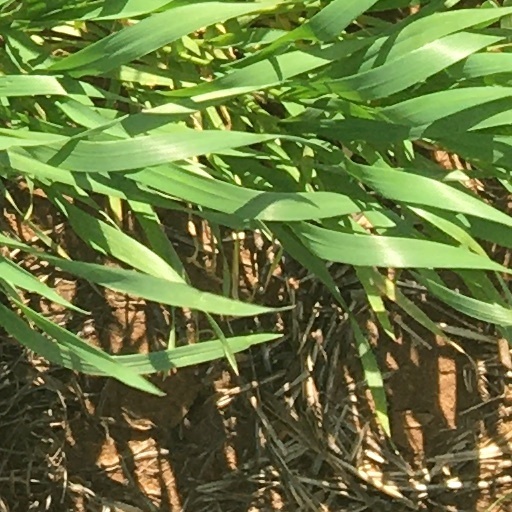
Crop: wheat